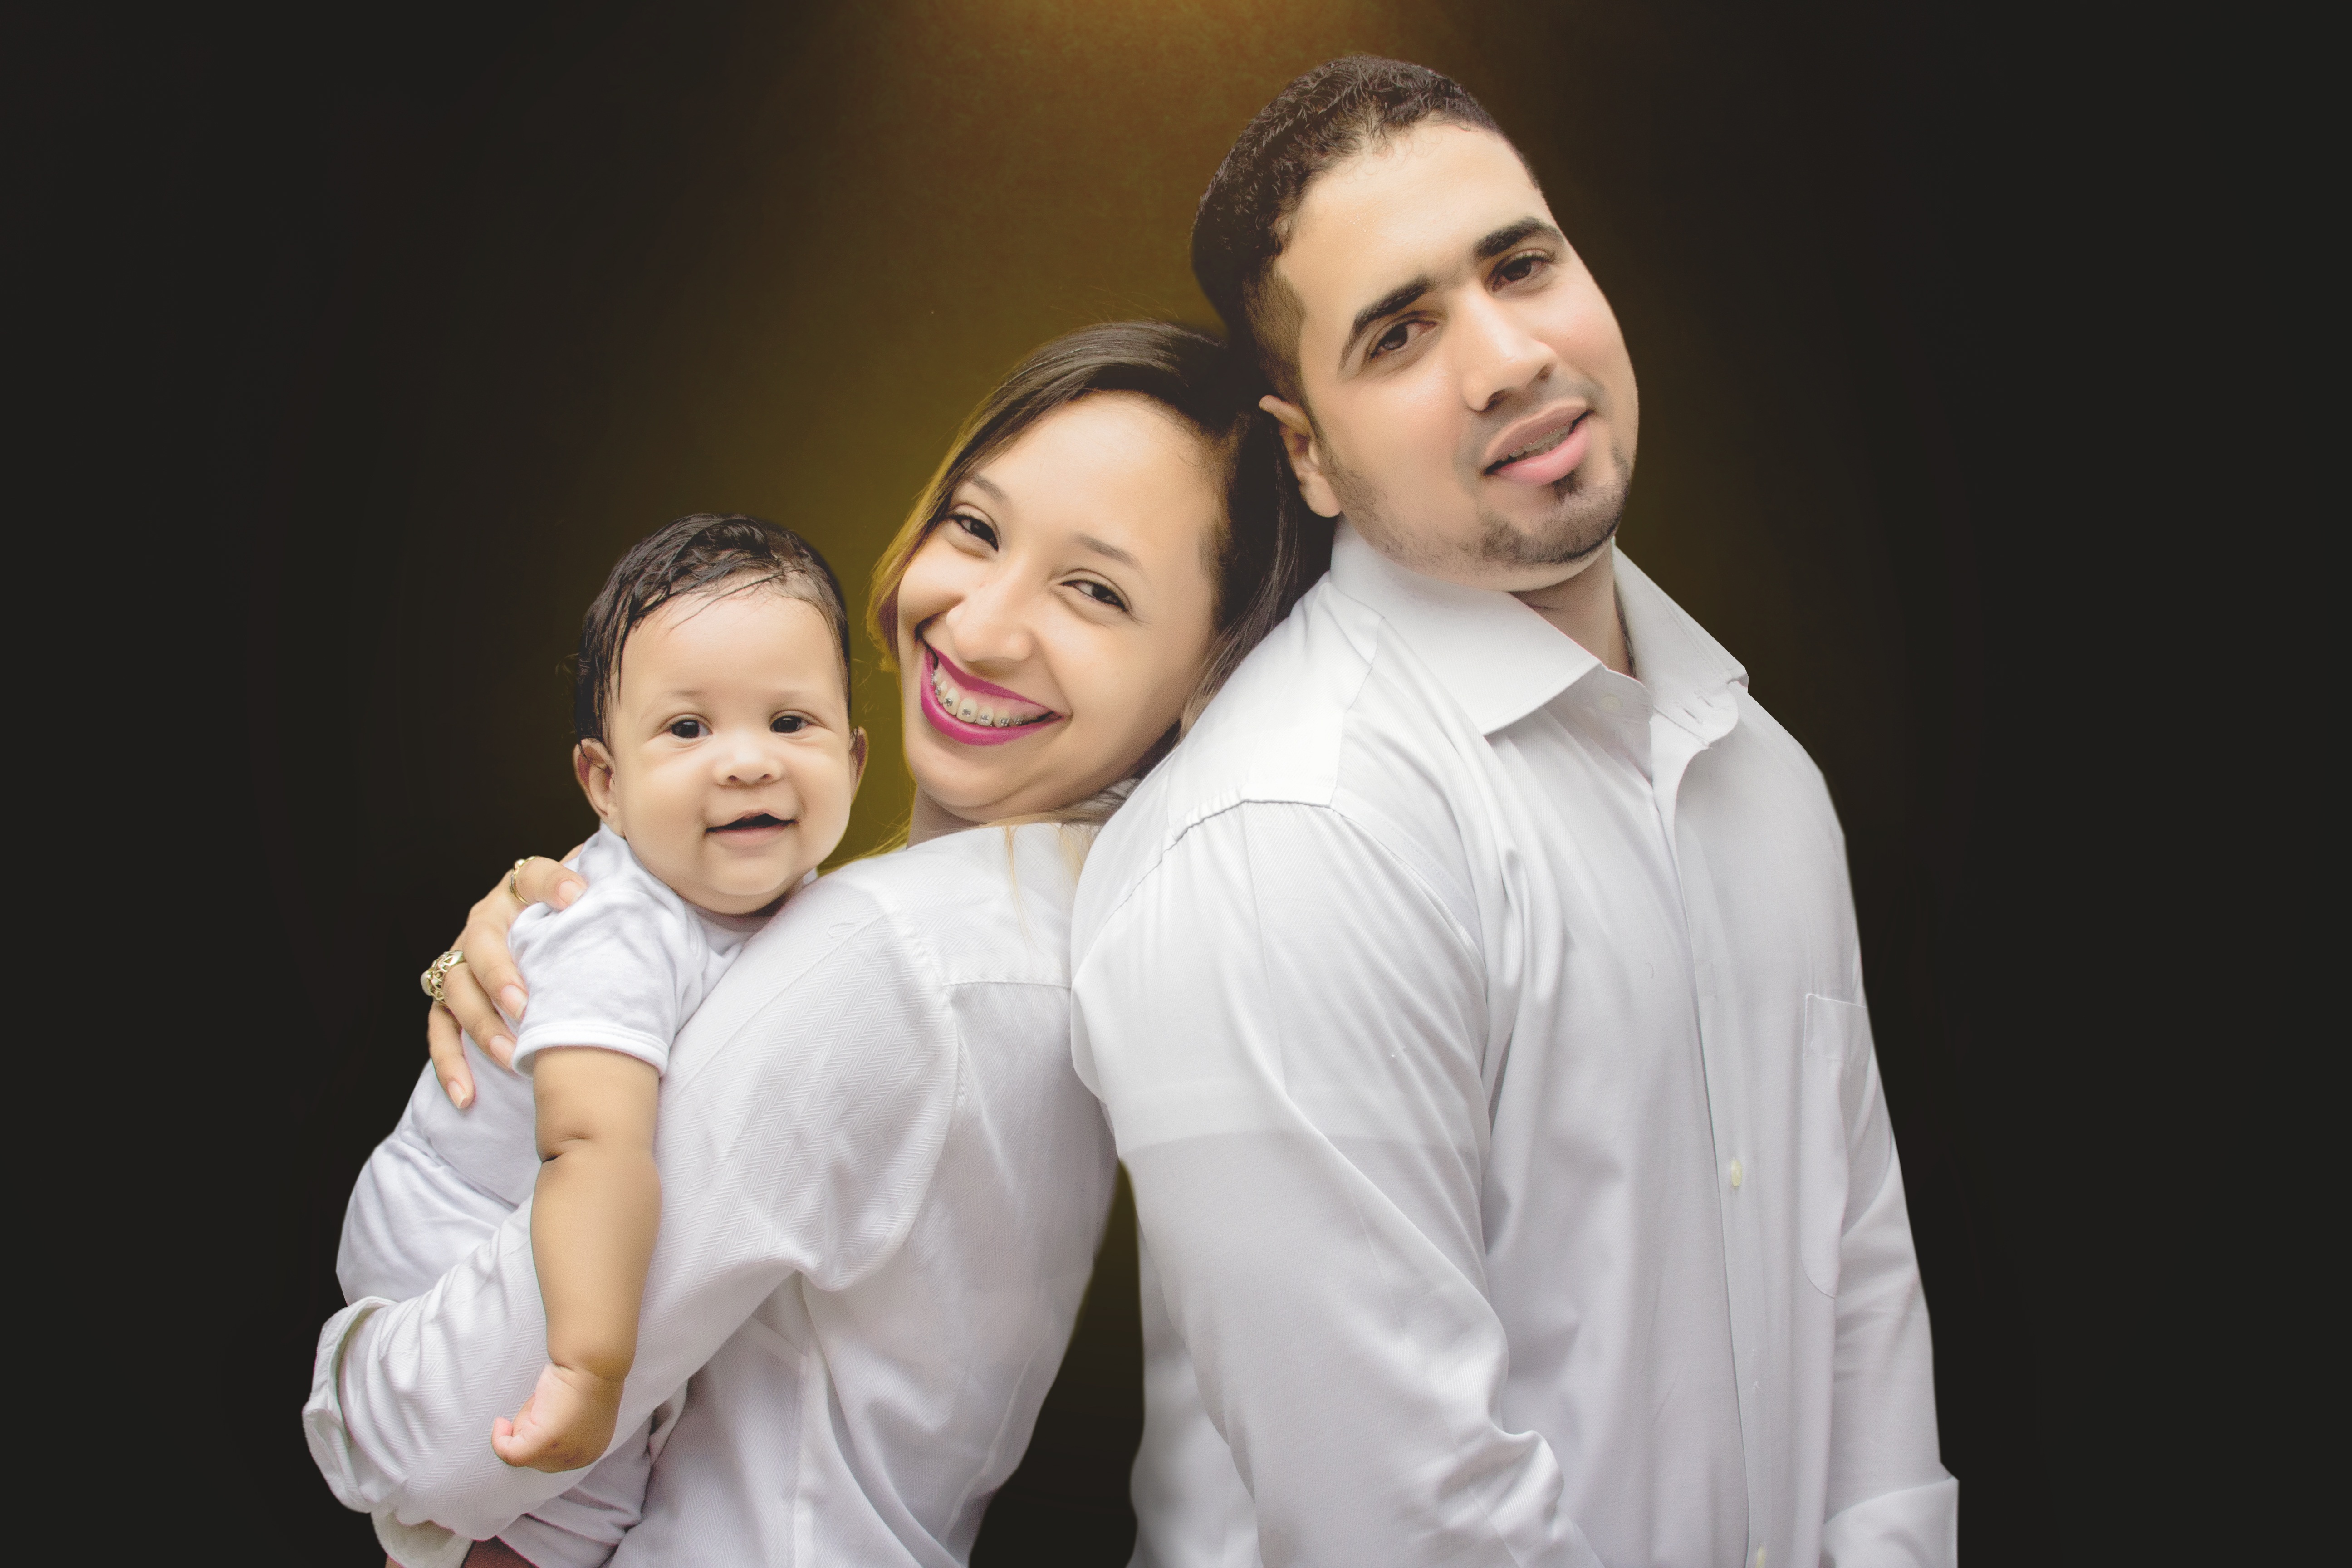
man, person, people, girl, running, portrait, holiday, couple, child, playing, groom, baby, smiling, family, ceremony, fun, mother, happy, look, joy, smiles, brothers, parents, happy children, child portrait, reflective look, bebe, panama, happy family, breast arms, portrait photography